Louis Prima

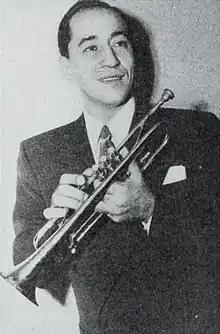
Prima and his trumpet,

By the mid-1940s, Prima was experiencing great success. People were purchasing tickets early in the morning for shows later on that evening. Despite the anti-Italian sentiment during the war, Prima continued to record Italian songs, the most famous being "Angelina", named after his mother. Others included "Please No Squeeza Da Banana", "Baciagaloop (Makes Love on the Stoop)", and "Felicia No Capicia."